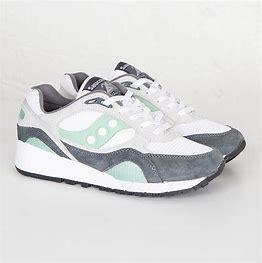
Brand: Saucony
Model: Shadow 6000